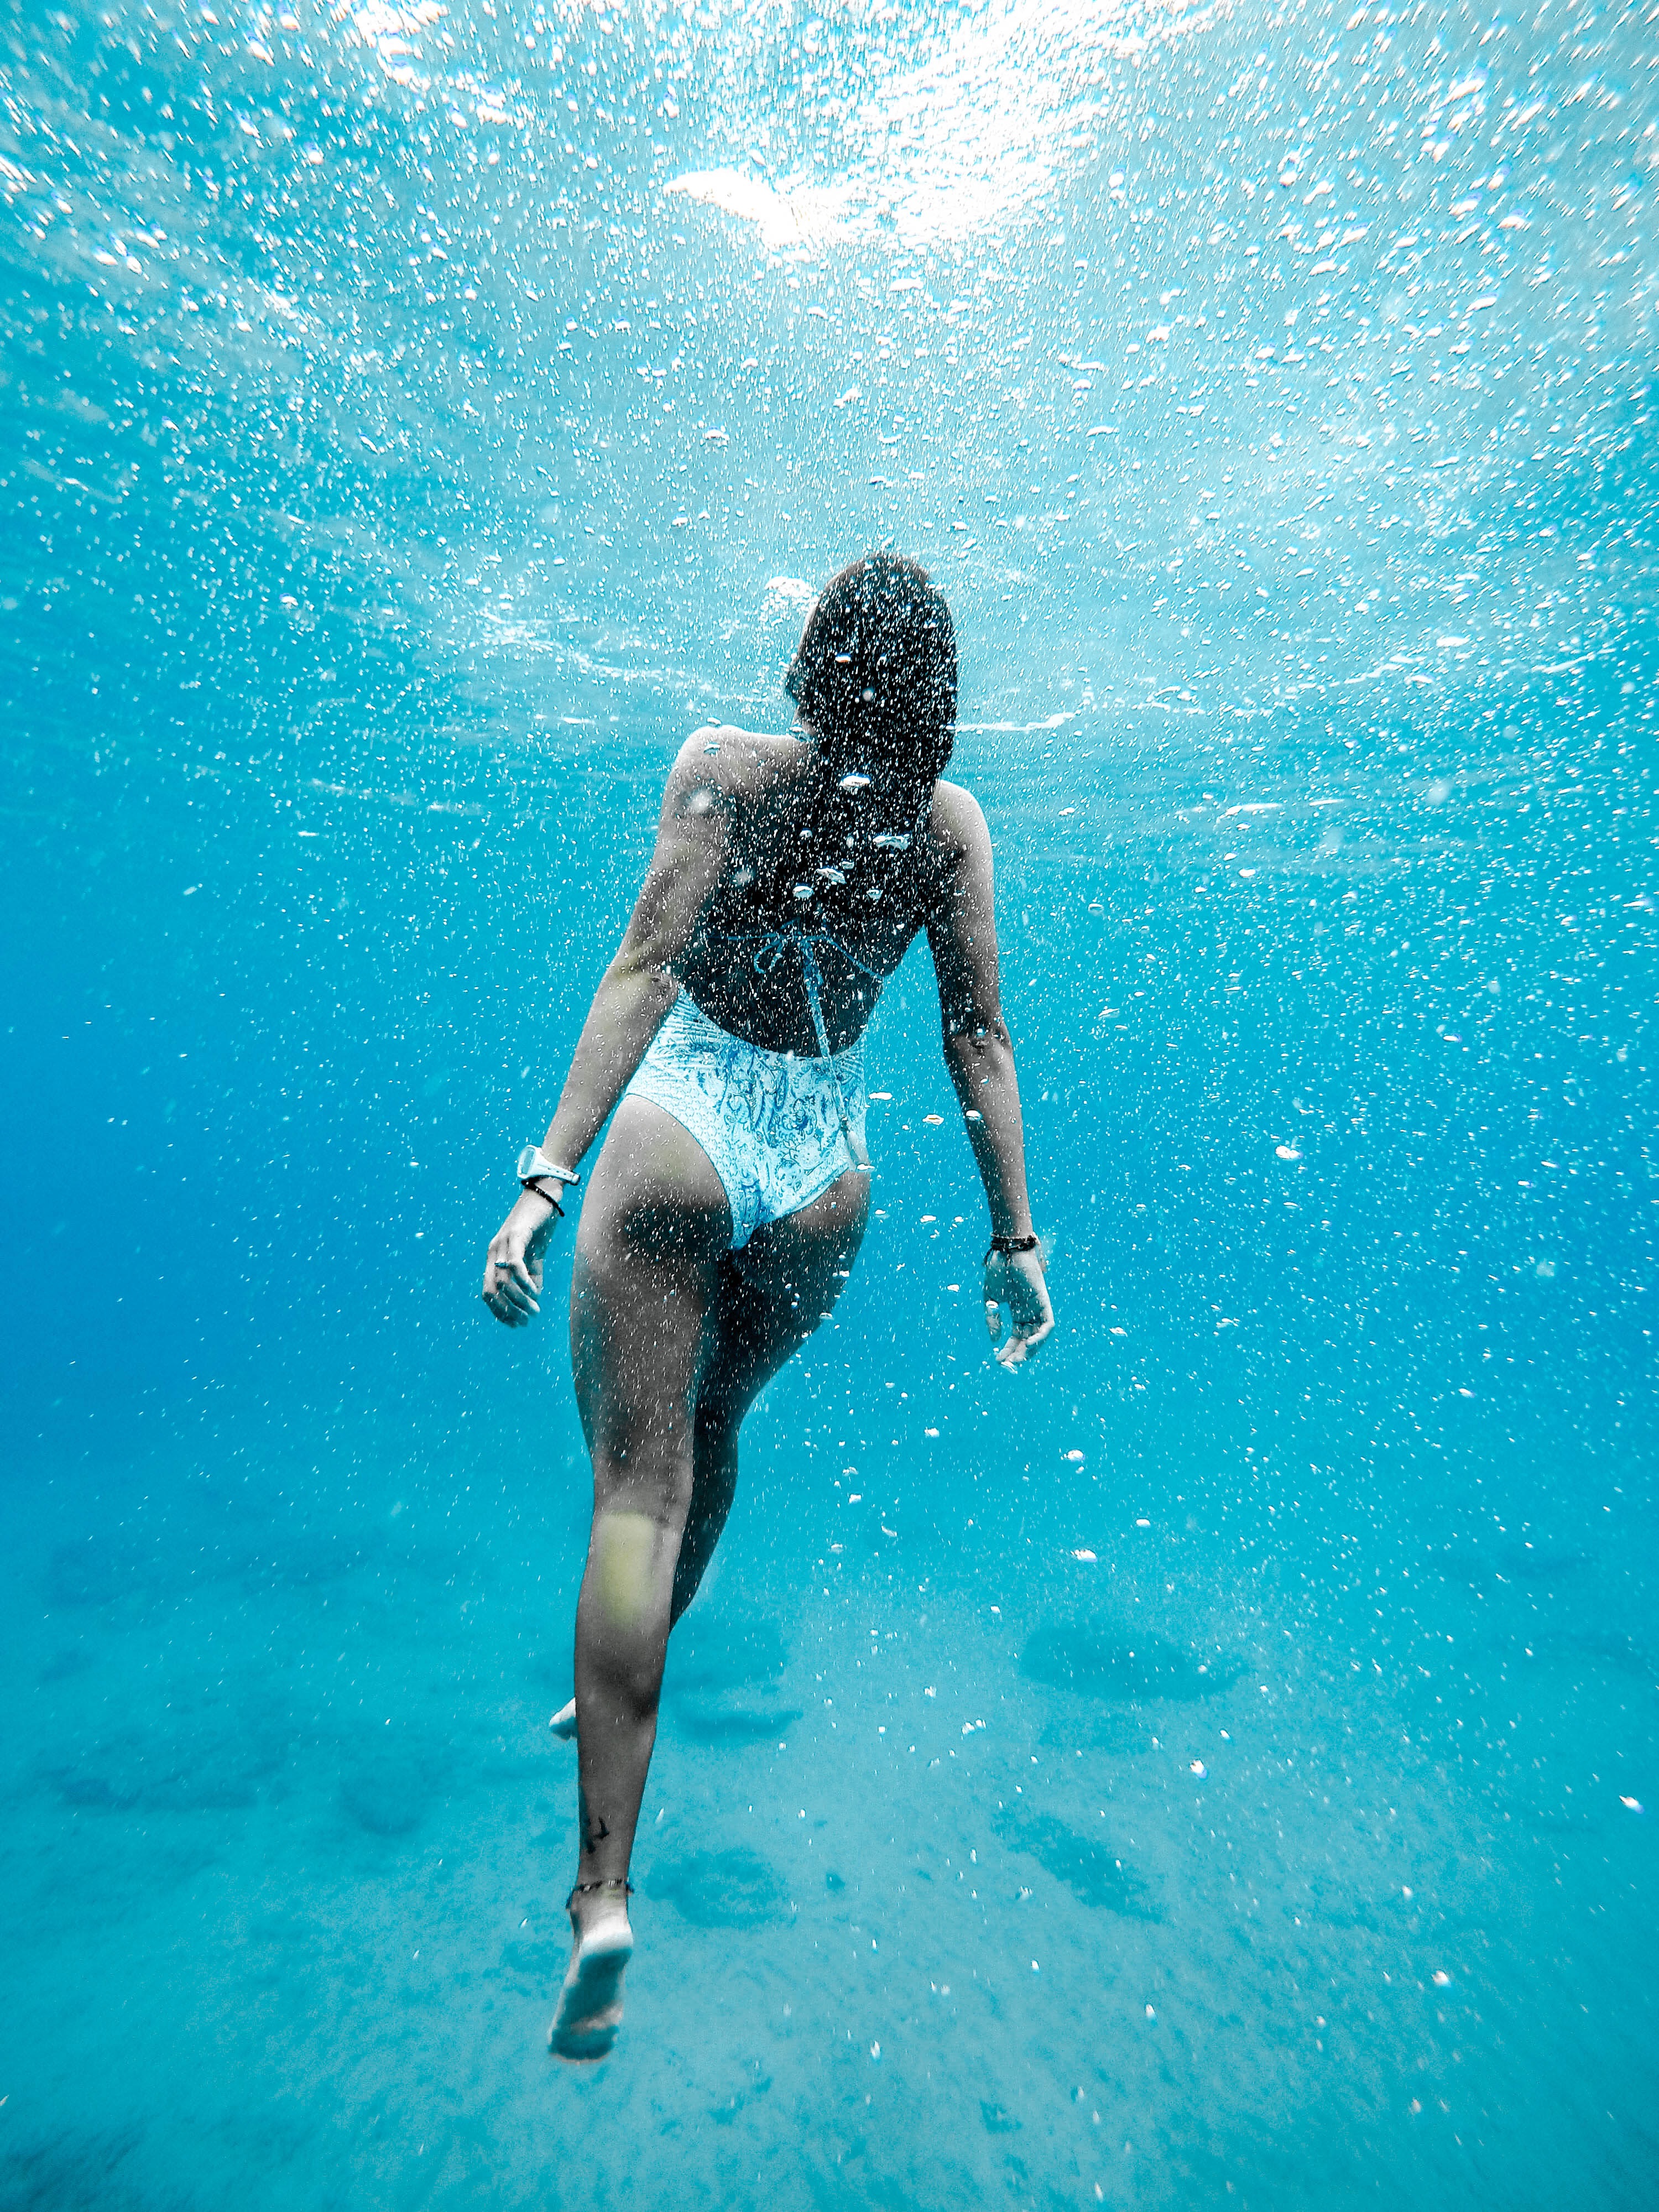
sea, ocean, underwater, swimming pool, swimming, sports, water sport, wind wave